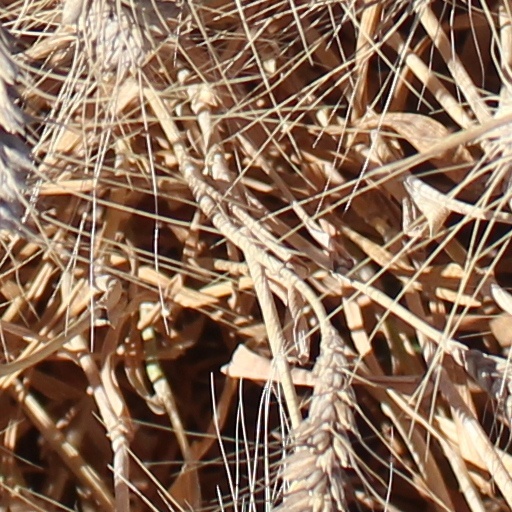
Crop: wheat